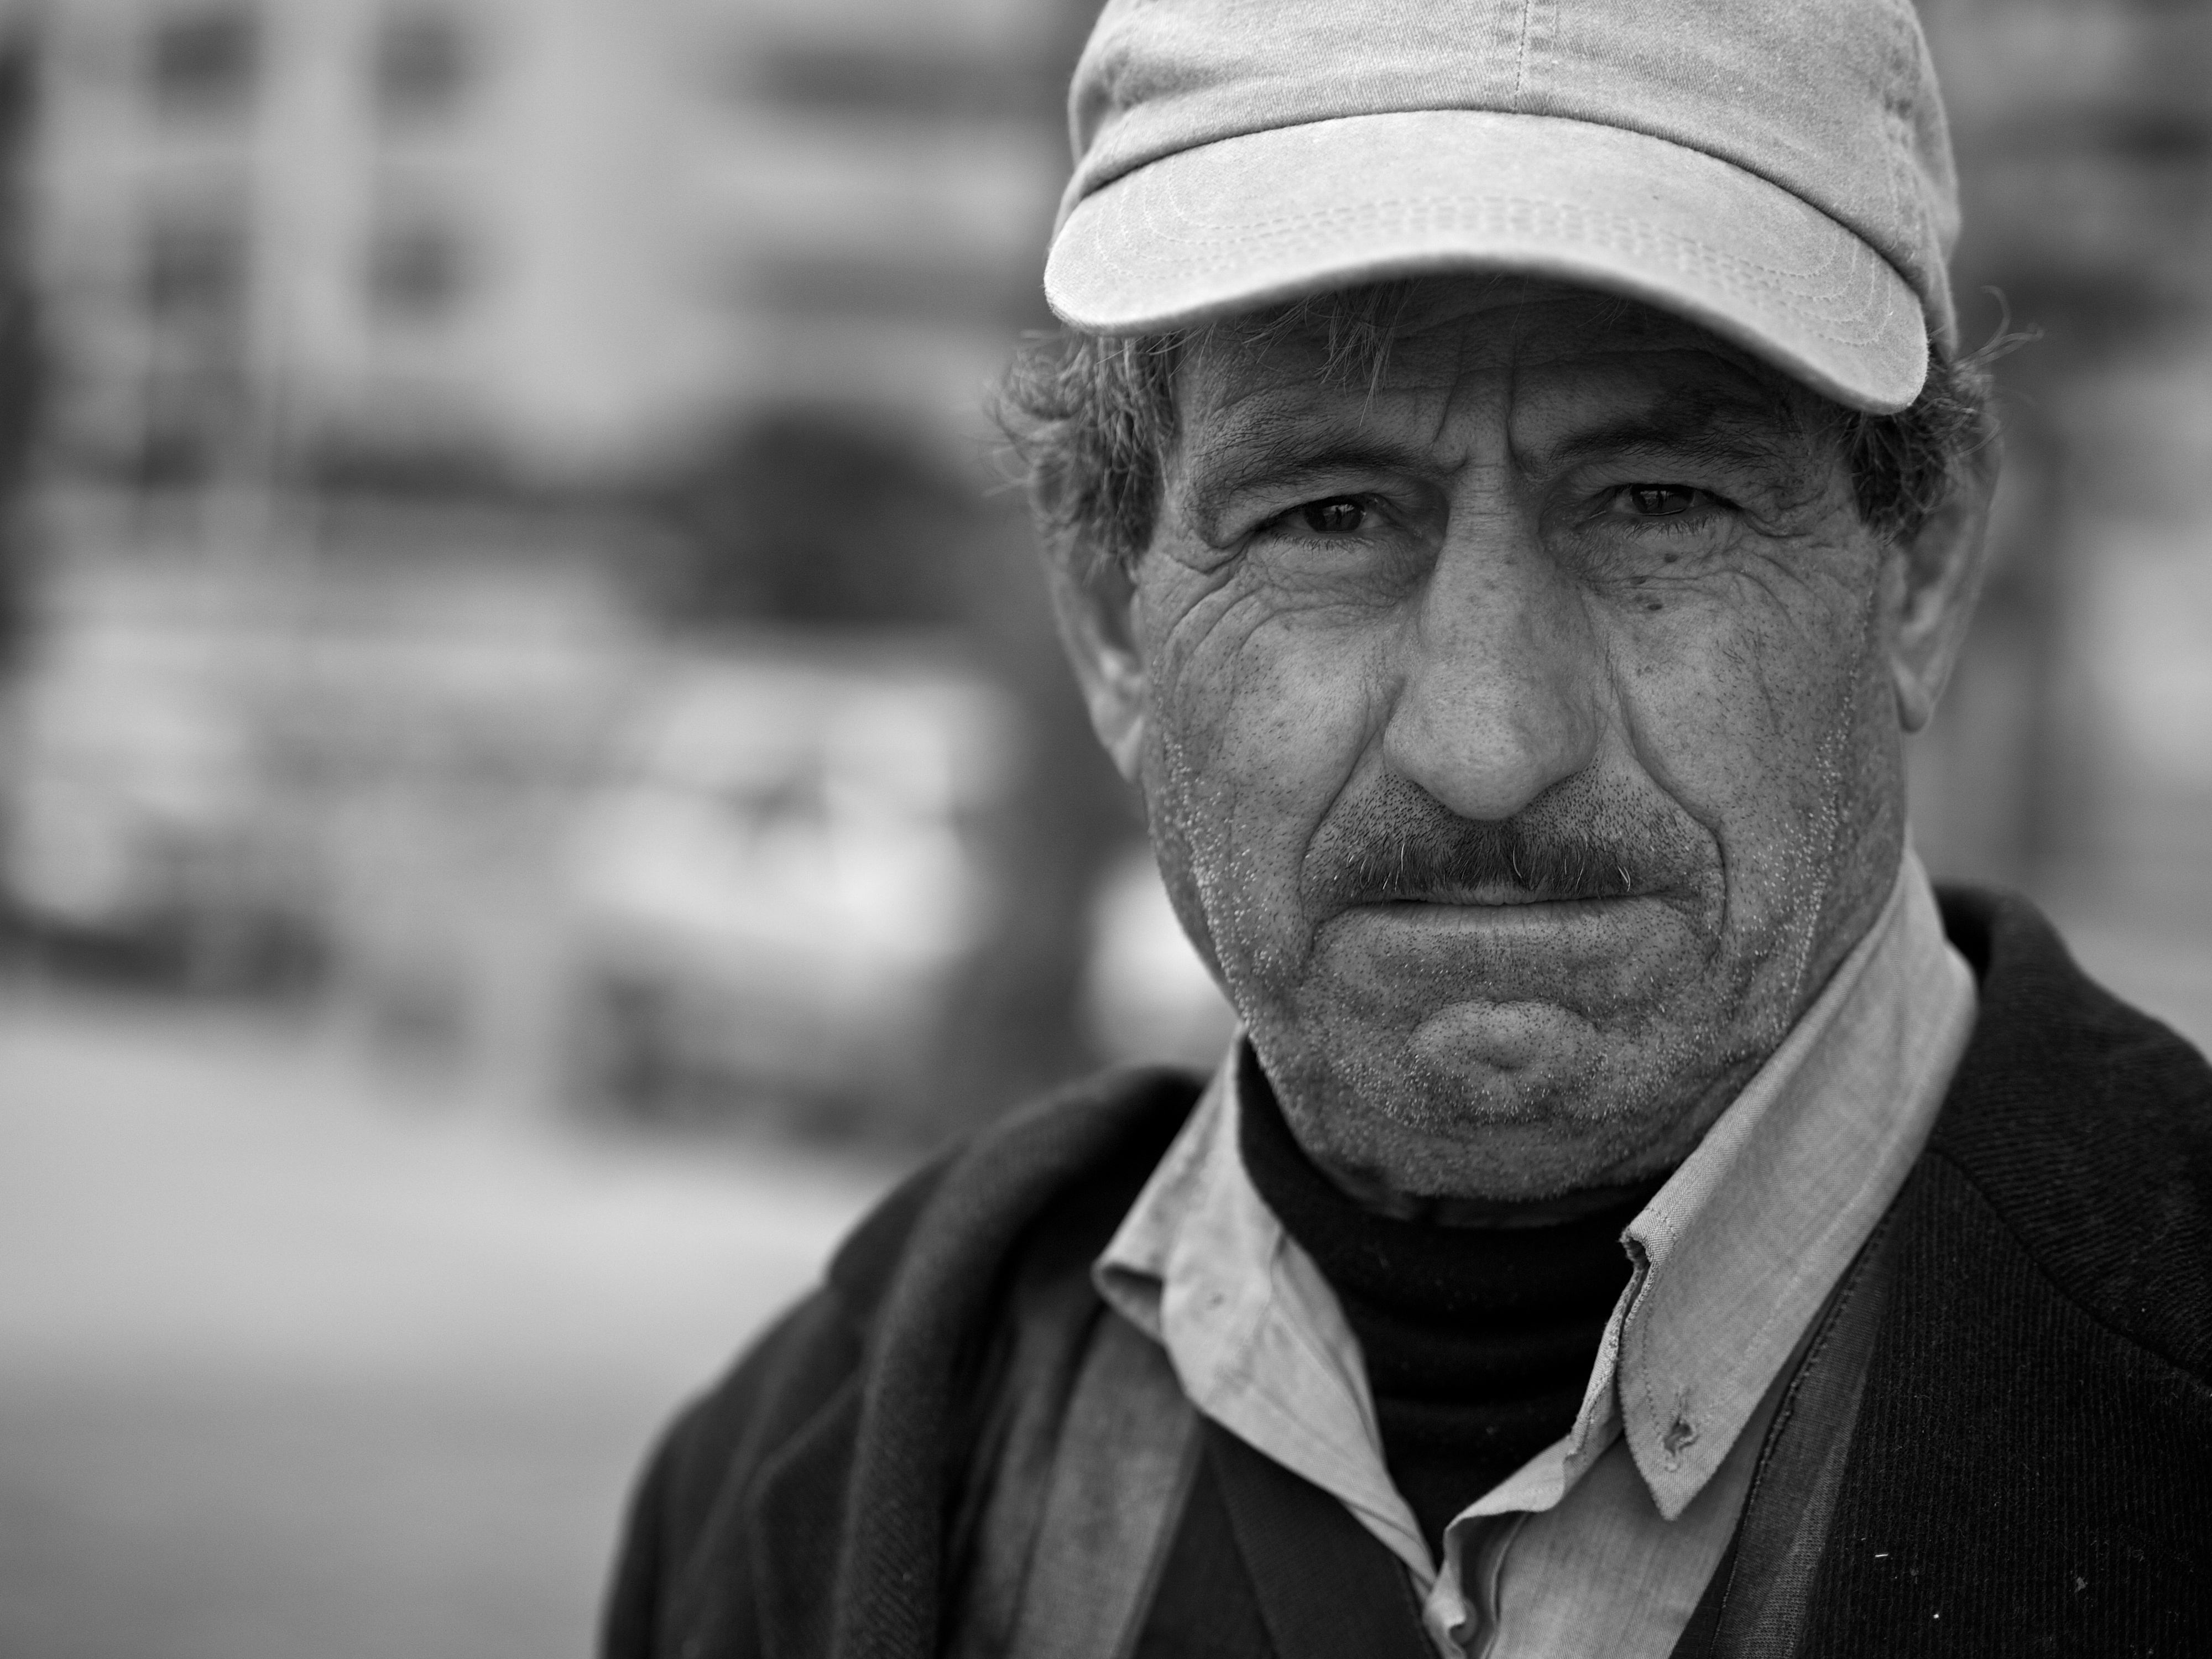
man, person, black and white, people, white, street, photography, ebook, male, portrait, training, black, monochrome, streetphotography, flickr, thomas, video, glasses, head, olympus, photograph, omd, fuji, leica, monochrom, leuthard, hcb, thomasleuthard, monochrome photography, portrait photography, facial hair